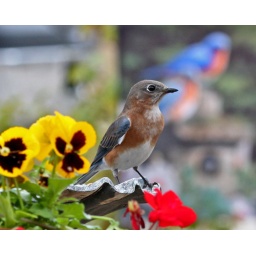
sitting on water feeder in garden